Polly Pocket: Lunar Eclipse

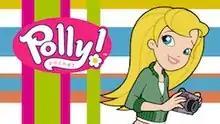
Paramount+ art for the movie

Polly Pocket: Lunar Eclipse (originally known as Polly Pocket's The First Movie or Polly Pocket) is a 2004 American animated adventure short film based on the Polly Pocket line of dolls as the first animated film based on the franchise. It is the first of three developed by Universal Studios (succeeded by films and PollyWorld). The film has some scene cameos of .